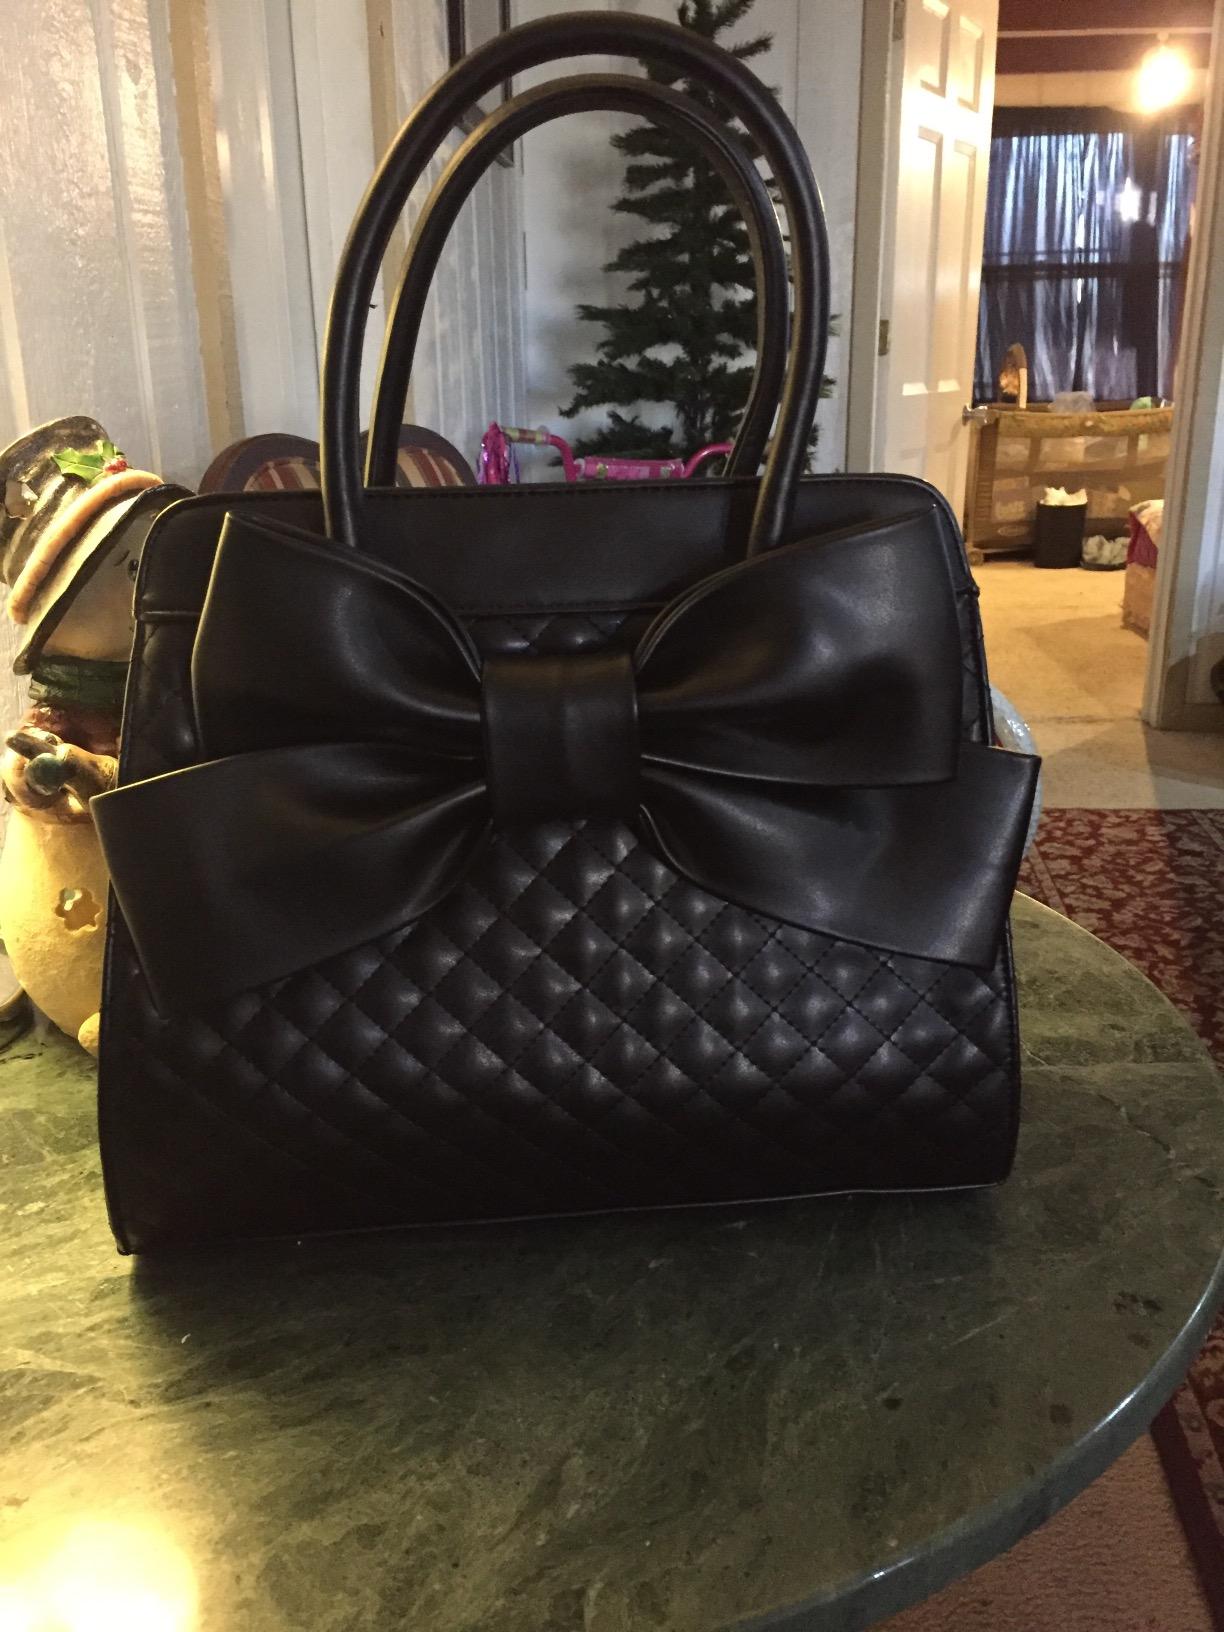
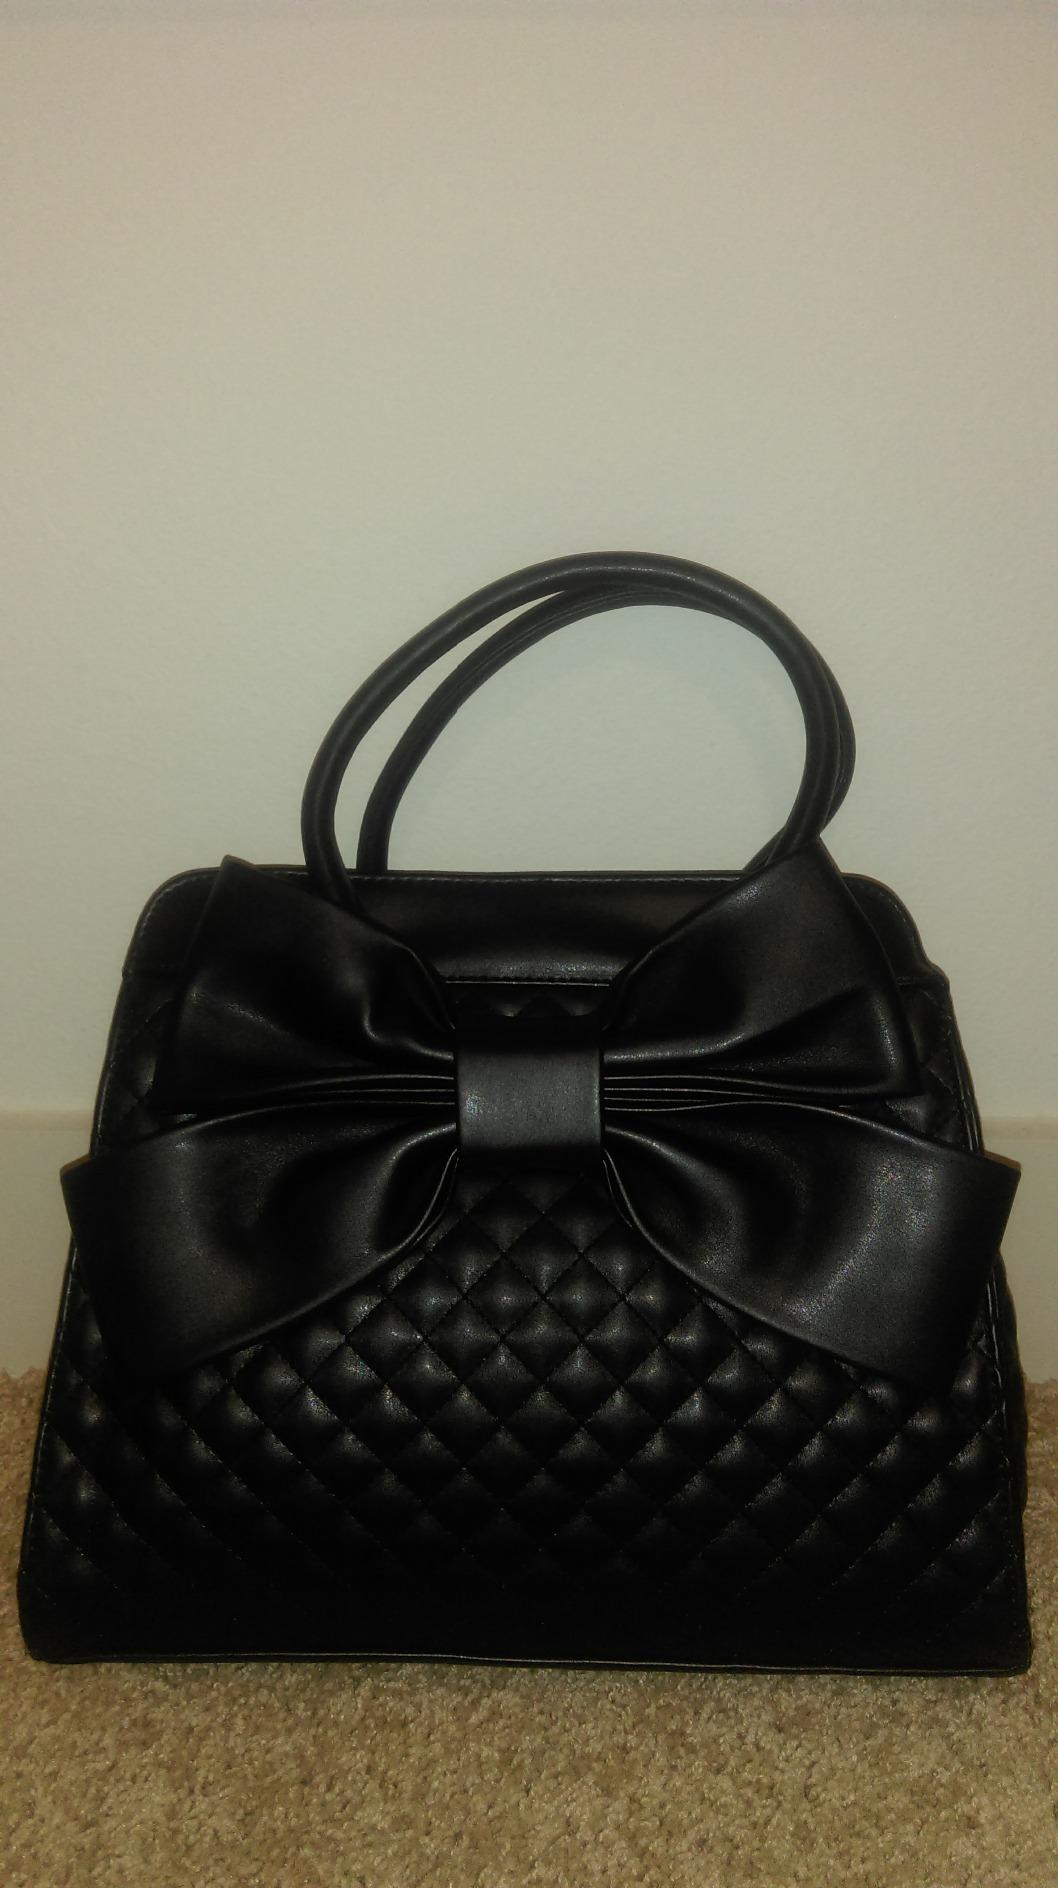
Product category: accessories_handbag
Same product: yes